Bourride

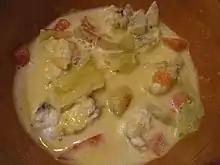
"Bourride à la sétoise" with monkfish

Bourride ("bourrido", in provençal, "borrida", in occitan) is a culinary speciality traditional to the cuisine of Provence and Languedoc, based on fish, seafood, and vegetables, served with aïoli and olive oil. A variant of bouillabaisse or fish soup à la Sétoise, this fish soup, originally from Provence and Languedoc, is particularly popular in Toulon (Var) and Agde (Hérault).